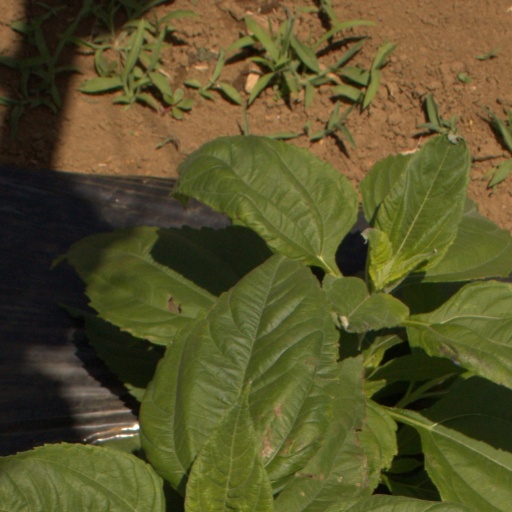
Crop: Jerusalem artichoke